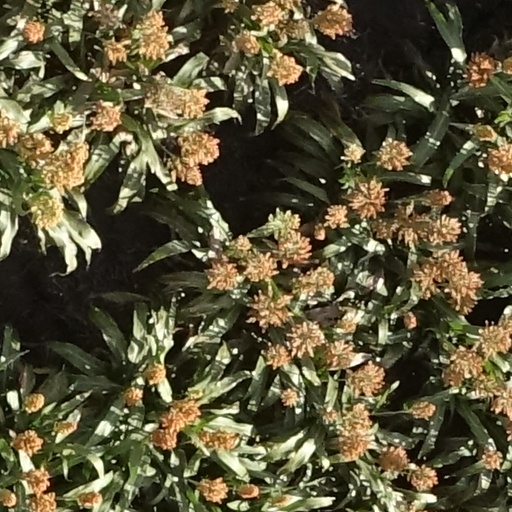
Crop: sorghum